Robert Burns's diamond point engravings

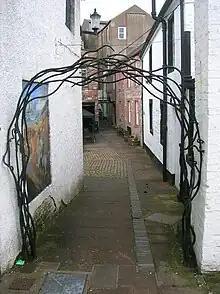
The Globe Inn.

Burns's signature is said to exist on a windowpane in an upstairs bedroom at Finlaystone, home of James Cunningham, Earl of Glencairn. Mason records that Robert Burns left his initials on a window pane in the library. Gibb records the message written as: